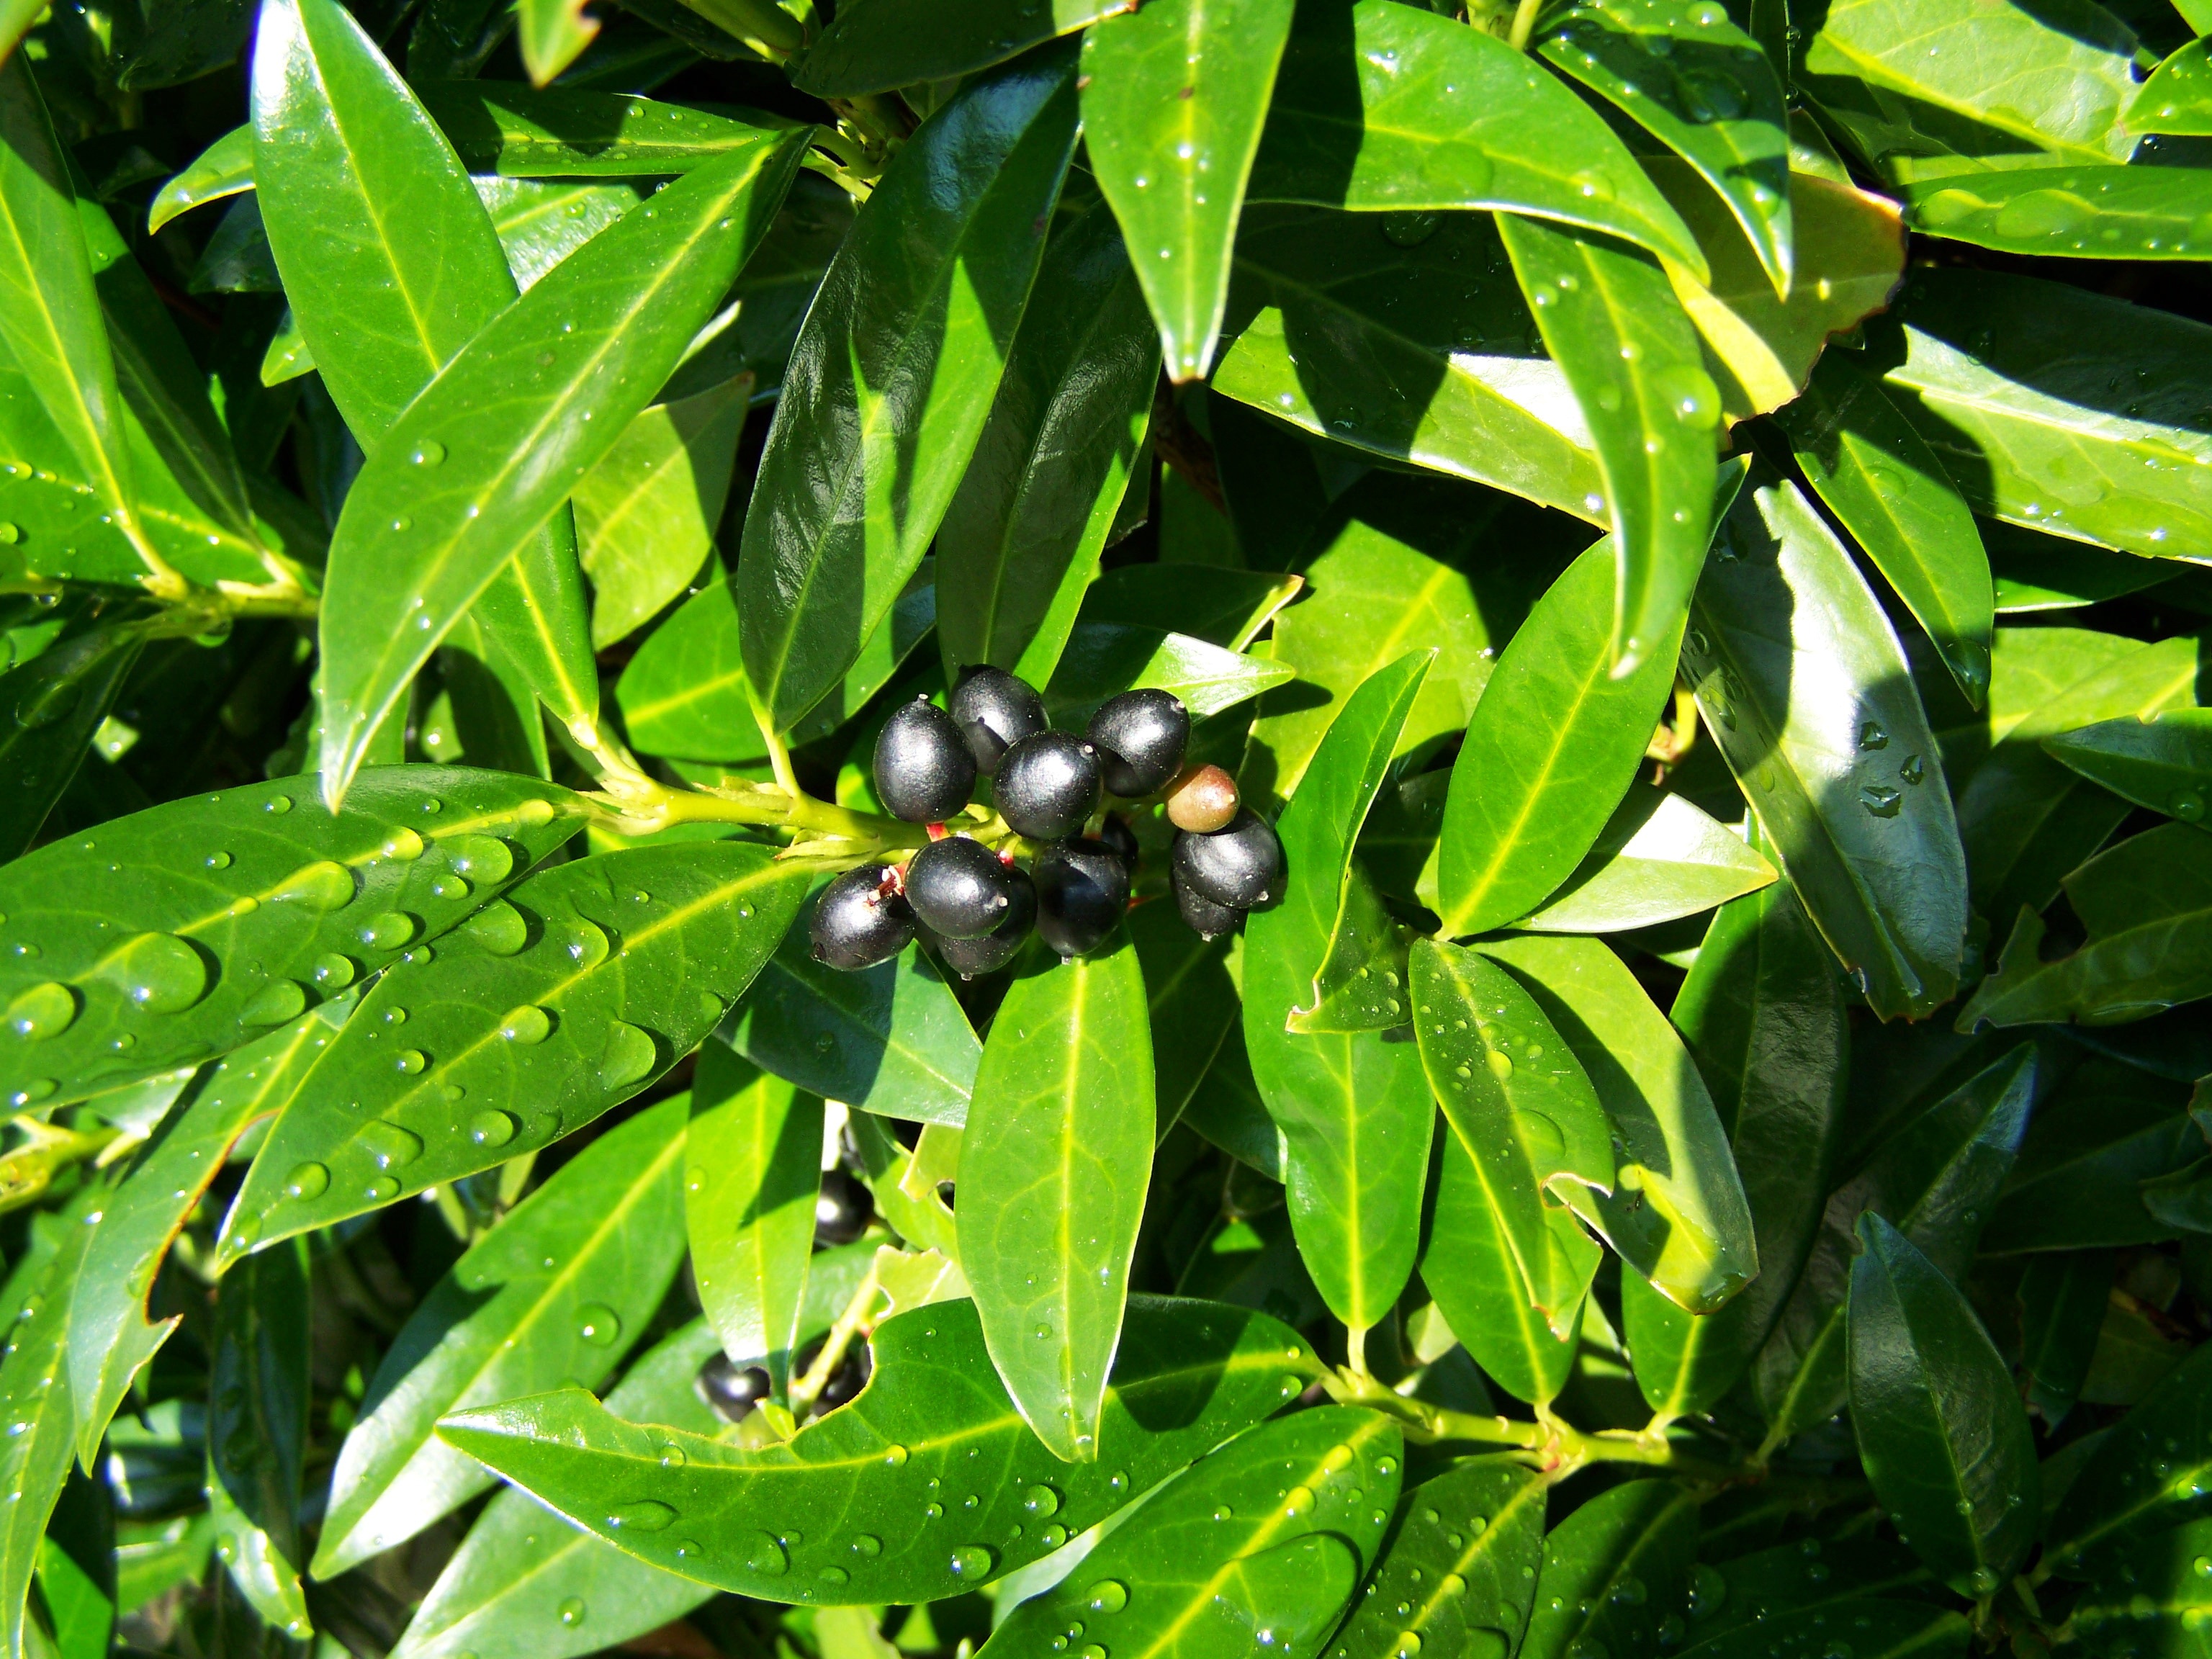
tree, nature, branch, plant, fruit, leaf, flower, food, green, produce, evergreen, botany, flora, shrub, flowering plant, cherry laurel berries, black olives, woody plant, land plant